Refuse Fascism

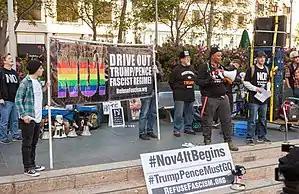

News media reported in September 2017 that Refuse Fascism was organizing a series of nonviolent protests against the Trump administration, which began on November 4, 2017. Conferences were held in Austin, Chicago, Los Angeles, New York and San Francisco in August 2017 in preparation for the protests.